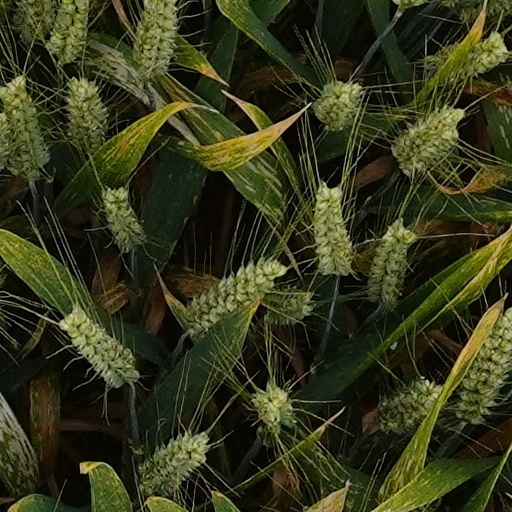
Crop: wheat